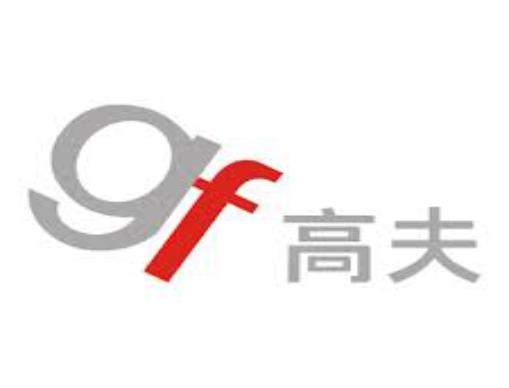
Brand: GF
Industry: Necessities